Ronald Reagan

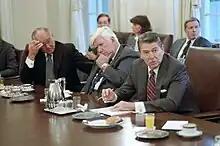
Reagan discussing the Grenada situation with a bipartisan group of members of Congress, 1983

Reagan ordered a massive defense buildup; he revived the B-1 Lancer program that had been rejected by the Carter administration, and deployed the MX missile. In response to Soviet deployment of the SS-20, he oversaw NATO's deployment of the Pershing missile in Western Europe. In 1982, Reagan tried to cut off the Soviet Union's access to hard currency by impeding its proposed gas line to Western Europe. This hurt the Soviet economy, but also caused ill will among American allies in Europe who counted on the resulting revenue; he later retreated on this issue. In March 1983, Reagan introduced the Strategic Defense Initiative (SDI) to protect the United States from space intercontinental ballistic missiles. He believed that this defense shield could protect the country from nuclear destruction in a hypothetical nuclear war with the Soviet Union. There was much disbelief among the scientific community surrounding the program's scientific feasibility, leading opponents to dub the SDI "Star Wars", although Soviet leader Yuri Andropov said it would lead to "an extremely dangerous path".